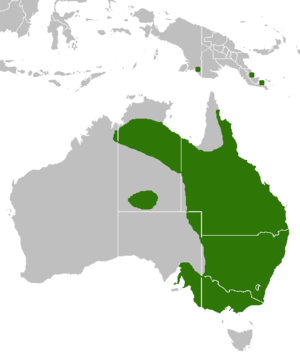
Pseudonaja textilis ou serpent brun est une espèce de serpents de la famille des Elapidae.